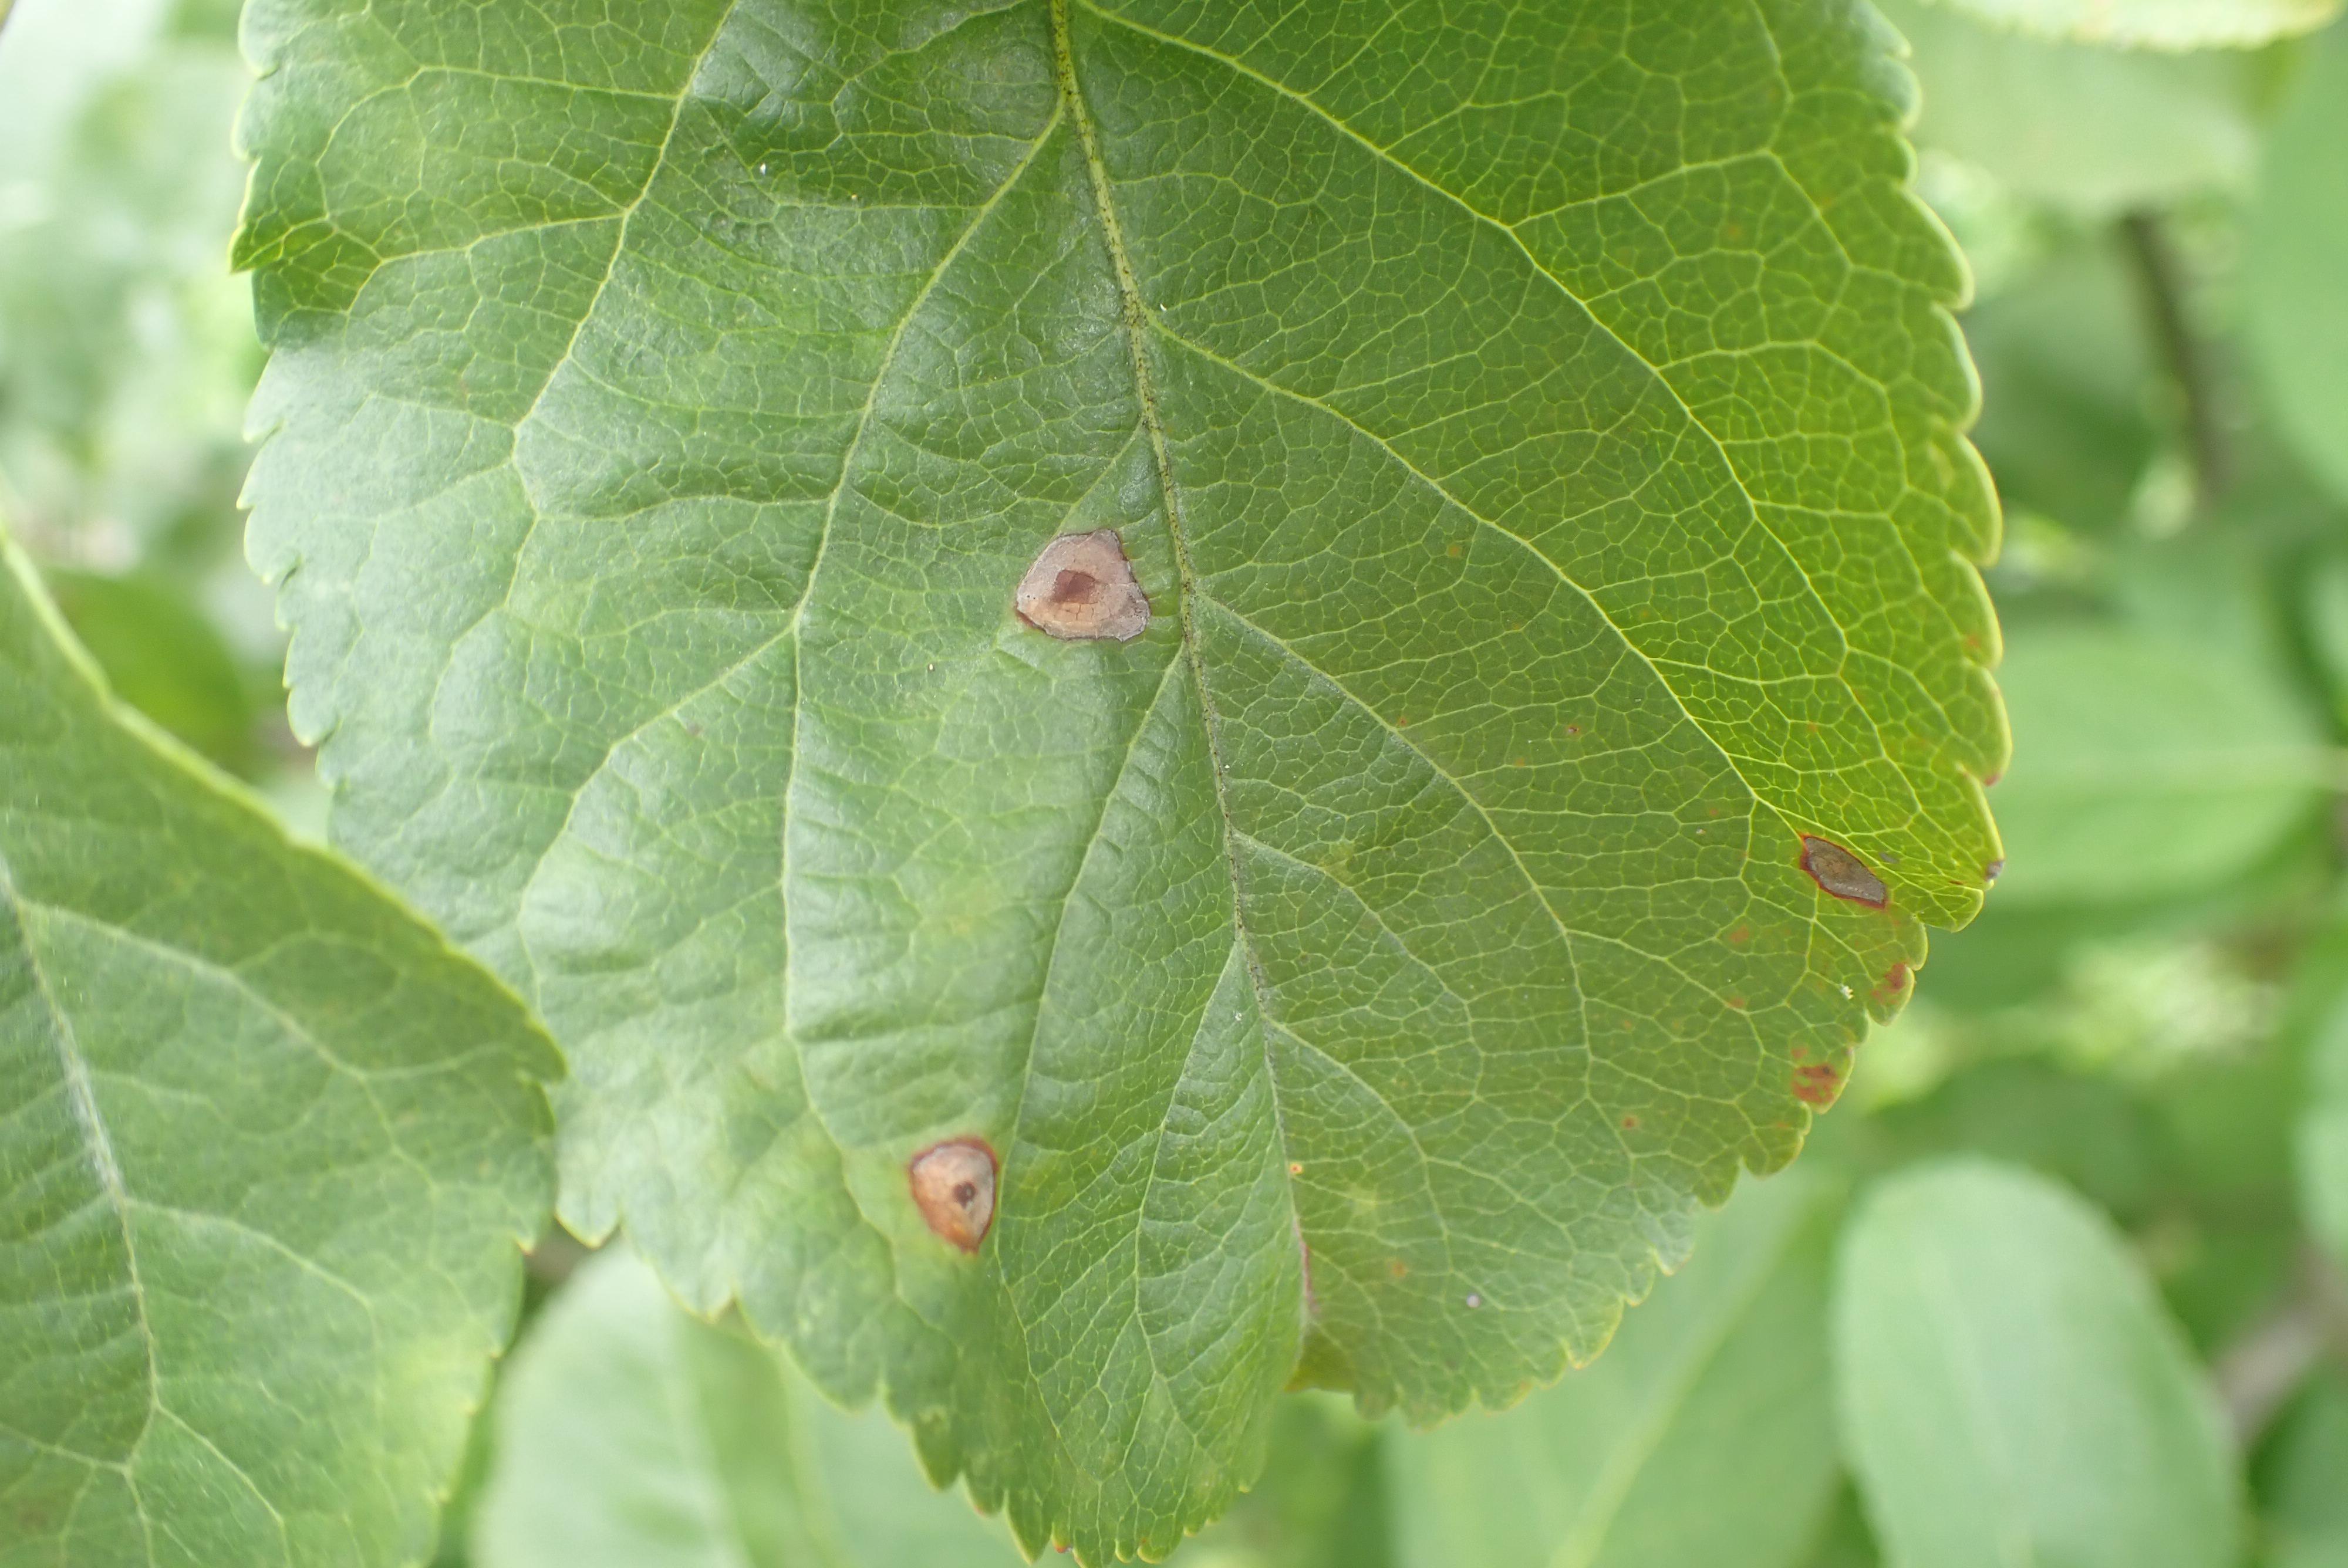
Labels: frog_eye_leaf_spot